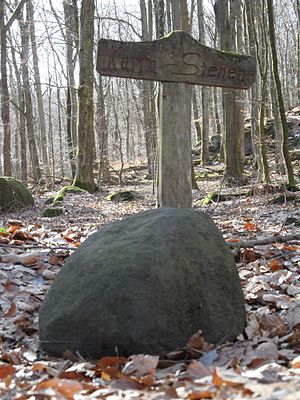
Allarps bjär
Karrastenen
Allarps bjär er et naturreservat i Höörs kommun.